Henry Newsham Peers

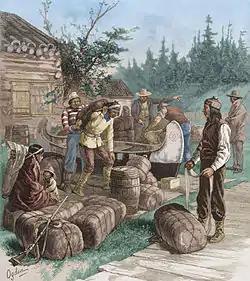
Indians at a Hudson's Bay Company trading post in the 1800s

Captain Henry Newsham Peers (1821 – 1864) was a Canadian fur trader, military officer and British Columbia pioneer. He became a clerk in the Montreal Department of the Hudson's Bay Company, eventually rising to the rank of chief trader. He also established Fort Hope in British Columbia, and served as Captain under Gov. Isaac Stevens during American Indian Wars of 1855-1856.